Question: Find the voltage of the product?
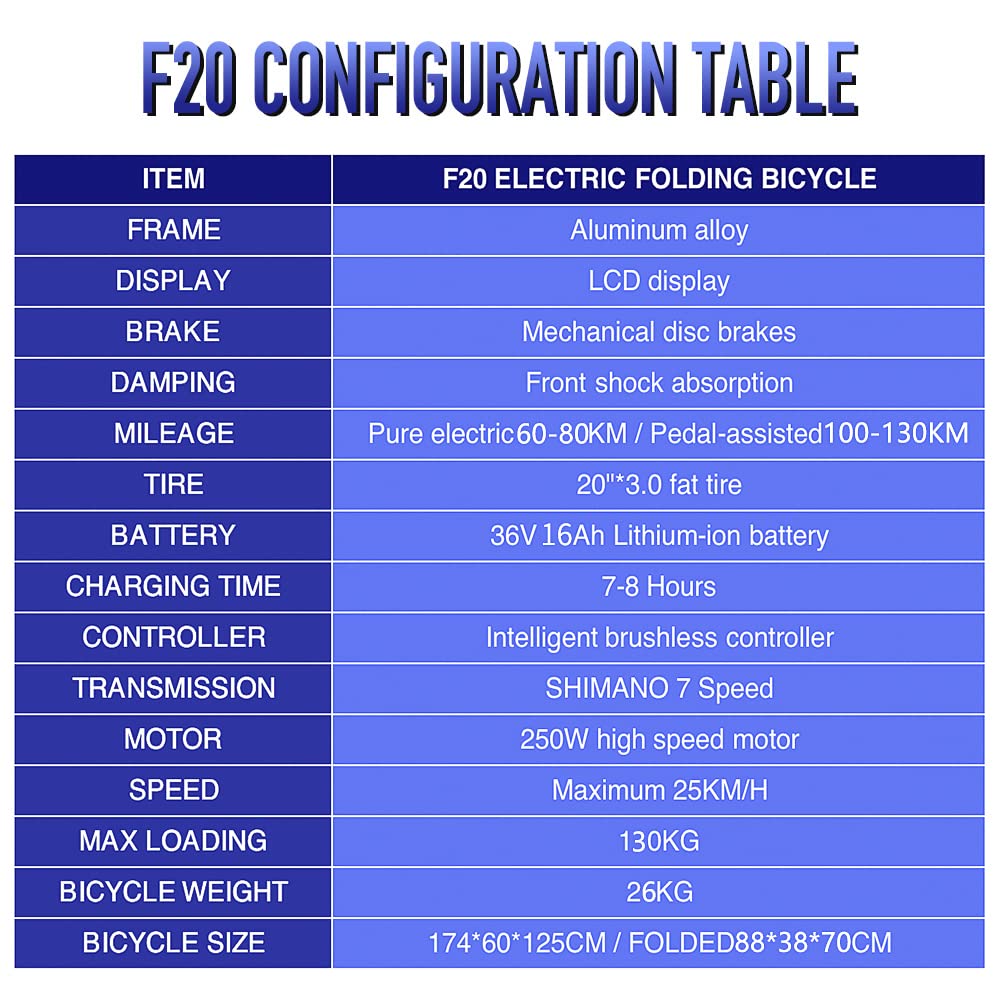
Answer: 36.0 volt